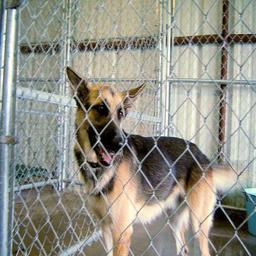
Animal: dogs